Loot (2012 film)

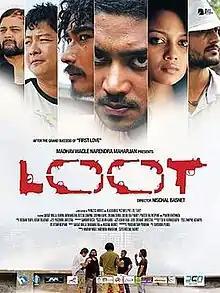
Theatrical release poster

Loot is a 2012 Nepali crime thriller film that was directed and written by Nischal Basnet as his debut. The film received critical acclaim with praise directed towards the performances of the cast, the screenplay, twists, climax and the direction of Nischal Basnet. The film, and especially Saugat Malla's character Haku Kale, developed a cult following in Nepali cinema. With an estimated budget of 5,000,000 to 7,000,000 Nepalese rupees (NPR), "Loot" grossed 52 million NPR at the box office and went on to become the highest grossing Nepali movie of all time, breaking several records at the box office. It is credited for bringing realism to Nepali cinema rather than focusing on larger than life routine masala Nepali film and brought a new wave of Cinema in Nepal. The film is also credited for reviving the box office in Nepal, attracting Nepali youth audience who at that time were attracted to Hollywood and Bollywood cinema moreso than routine Nepali cinema. The film won three National Film Awards.